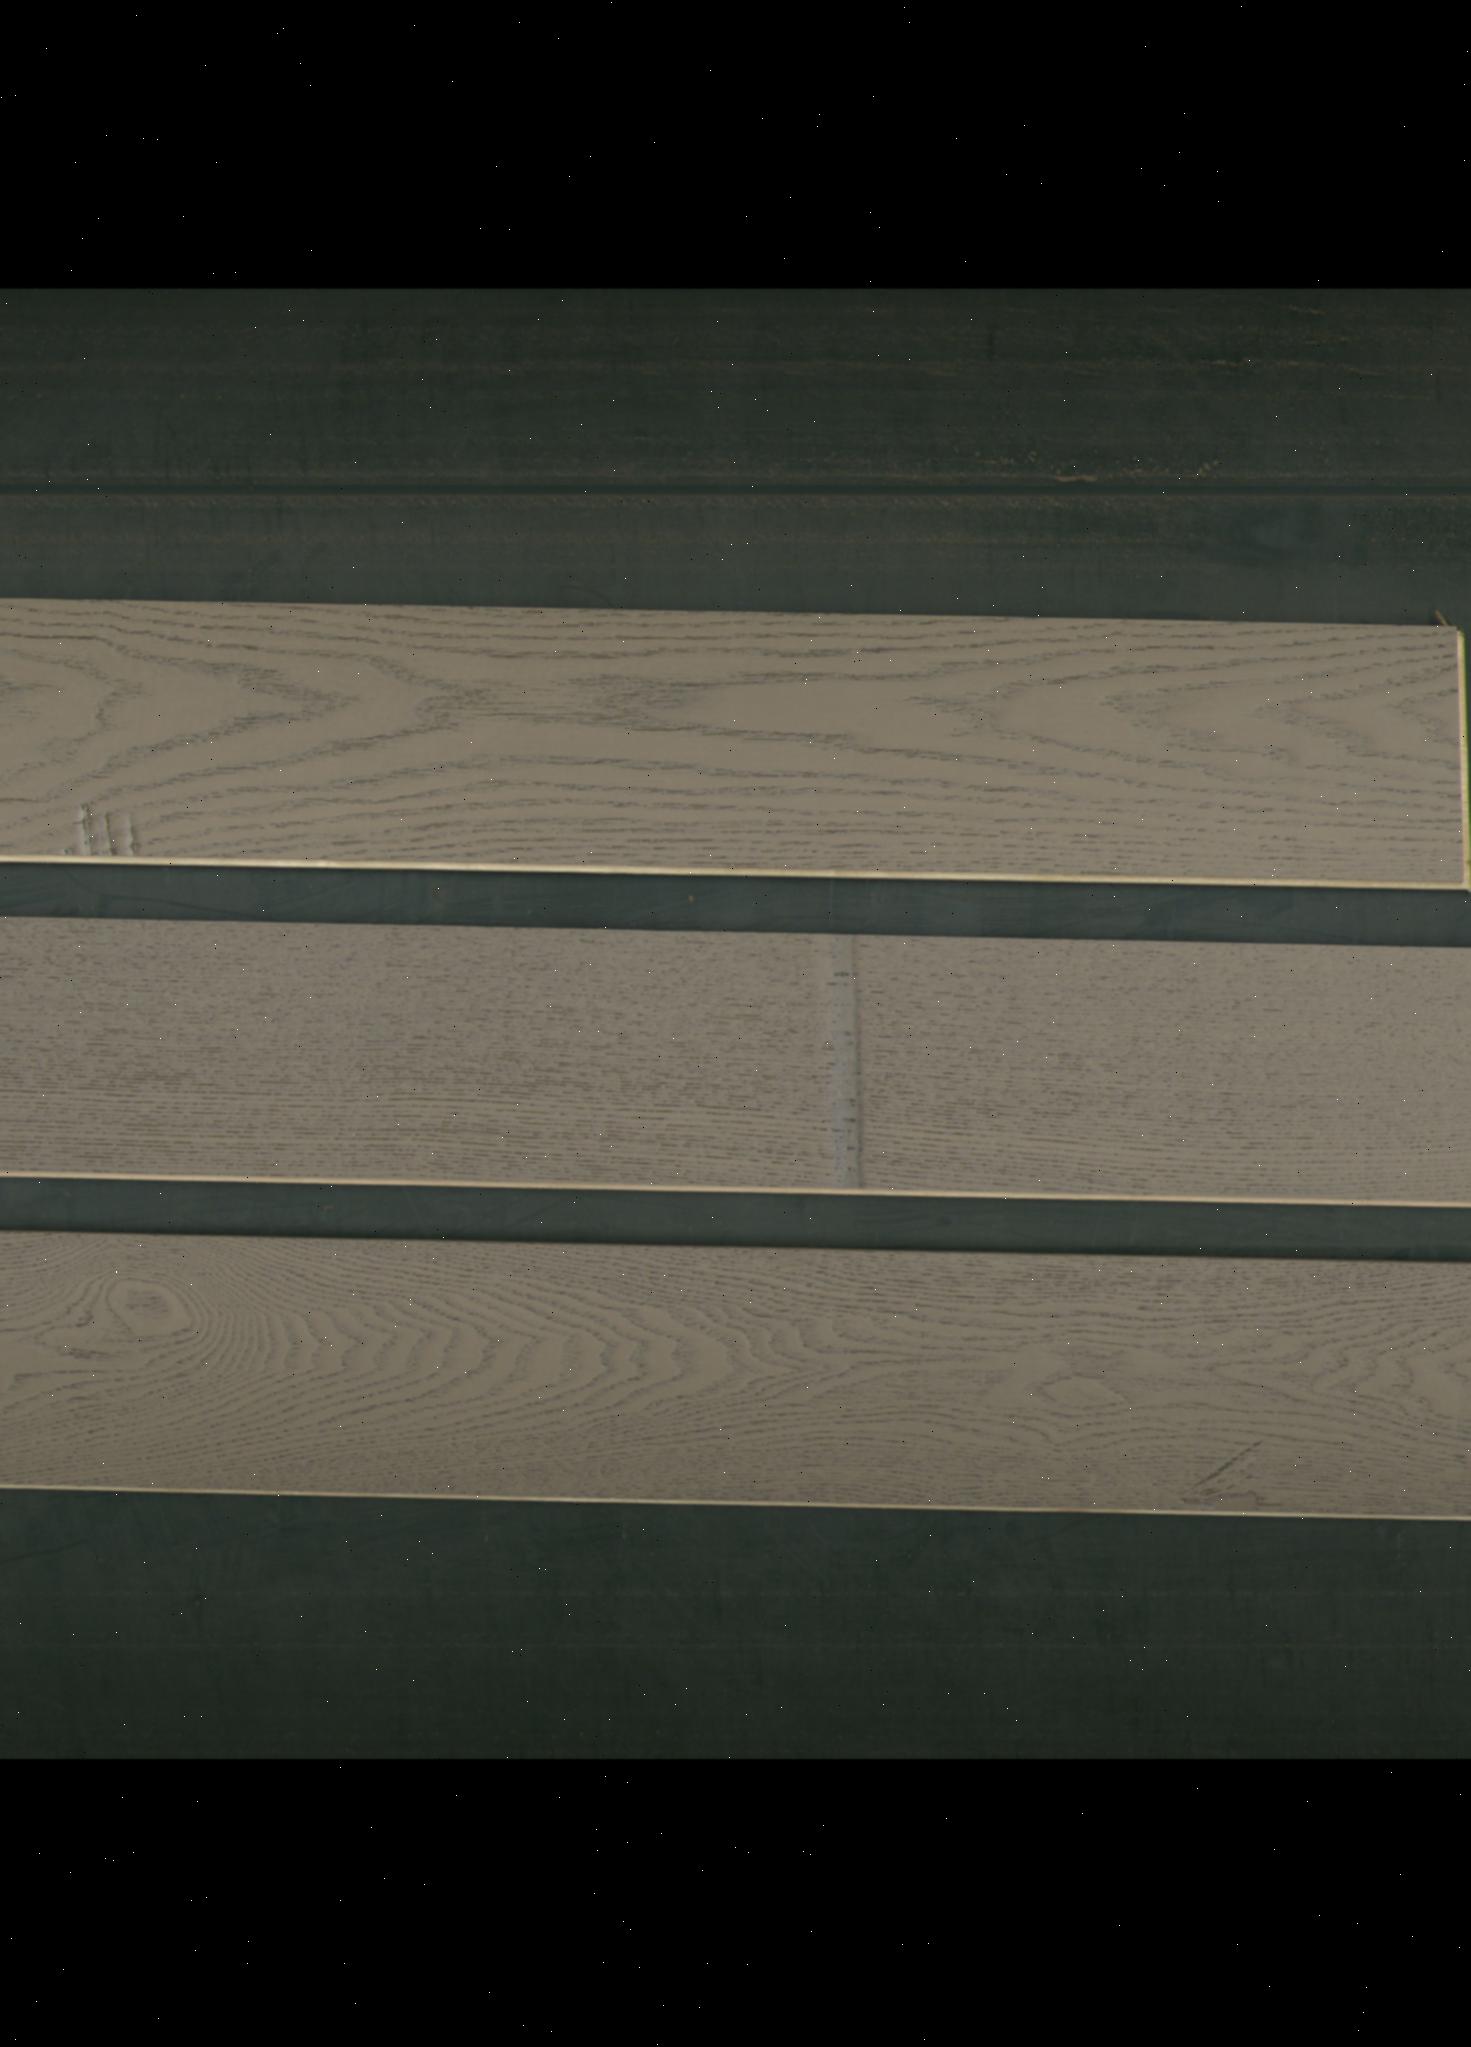
Label: mixers